Cyril the Swan

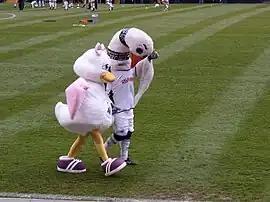
Cyril the Swan with his wife, Cybil

Cyril the Swan is a fictional giant swan, the official mascot of Swansea City A.F.C. since 1998.